History of Mozambique

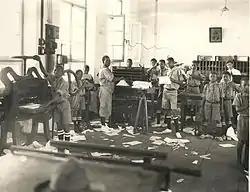
Portuguese language printing and typesetting class, 1930

By the early 20th century the Portuguese had shifted the administration of much of Mozambique to large private companies, like the Mozambique Company, the Zambezia Company and the Niassa Company, controlled and financed mostly by the British, which established railroad lines to their neighbouring colonies (South Africa and Rhodesia). Although slavery had been legally abolished in Mozambique, at the end of the 19th century the Chartered companies enacted a forced labor policy and supplied cheap—often forced—African labour to the mines and plantations of the nearby British colonies and South Africa. The Zambezia Company, the most profitable chartered company, took over a number of smaller "prazeiro" holdings, and established military outposts to protect its property. The chartered companies built roads and ports to bring their goods to market including a railroad linking present day Zimbabwe with the Mozambican port of Beira.